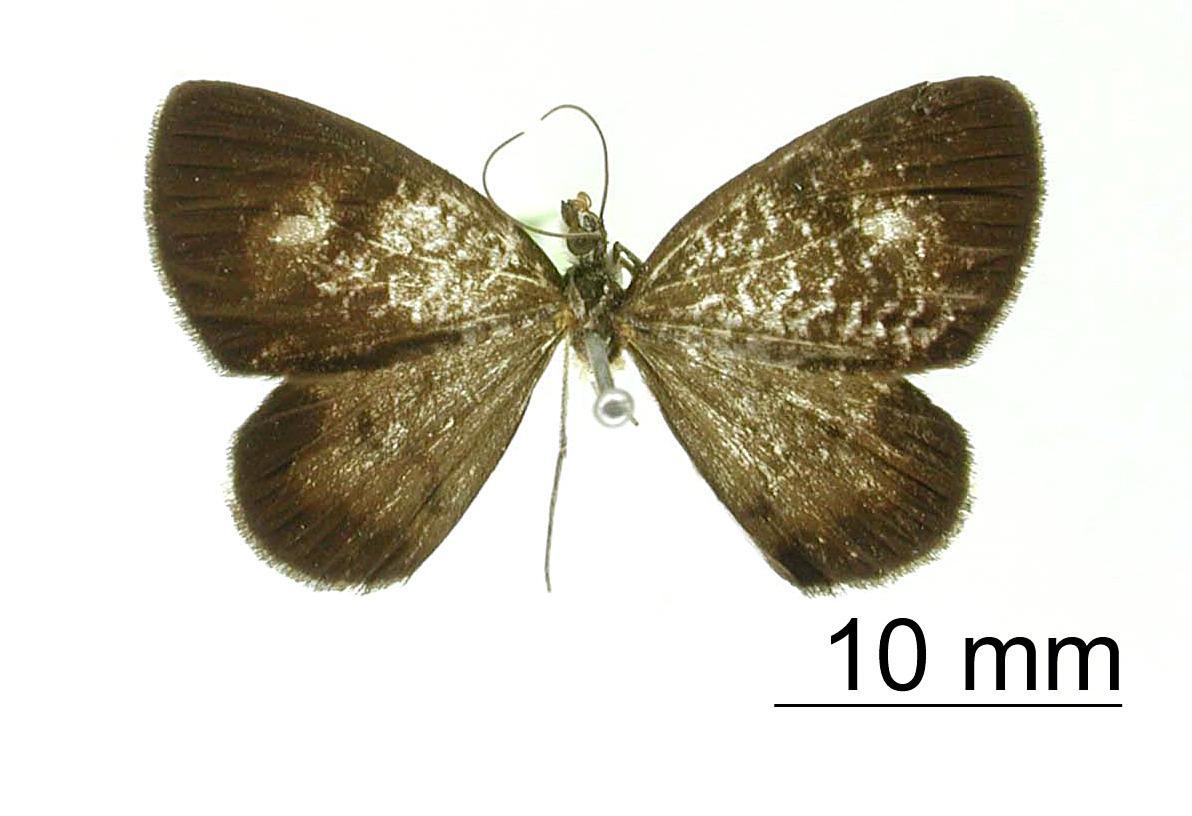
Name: Erateina flebilis
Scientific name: Erateina flebilis Thierry-Mieg, 1907
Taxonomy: Animalia, Arthropoda, Insecta, Lepidoptera, Geometridae, Ennominae
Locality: Ecuador